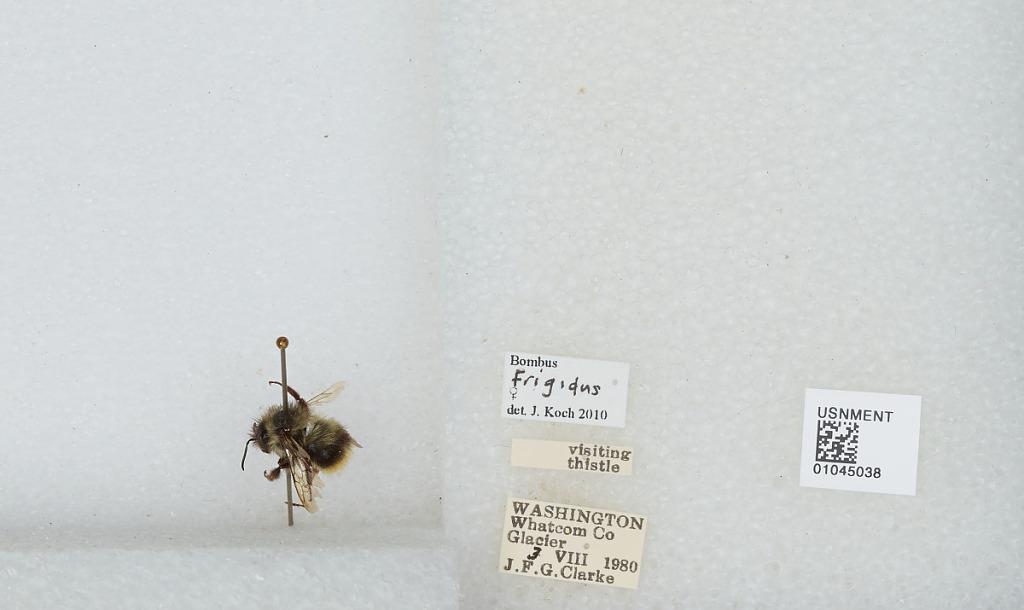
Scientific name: Bombus sp.
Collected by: J. Clarke
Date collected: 1980-8-3
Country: United States
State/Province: Washington
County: Whatcom
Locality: Glacier
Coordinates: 48.89, -121.946
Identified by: Koch, J.